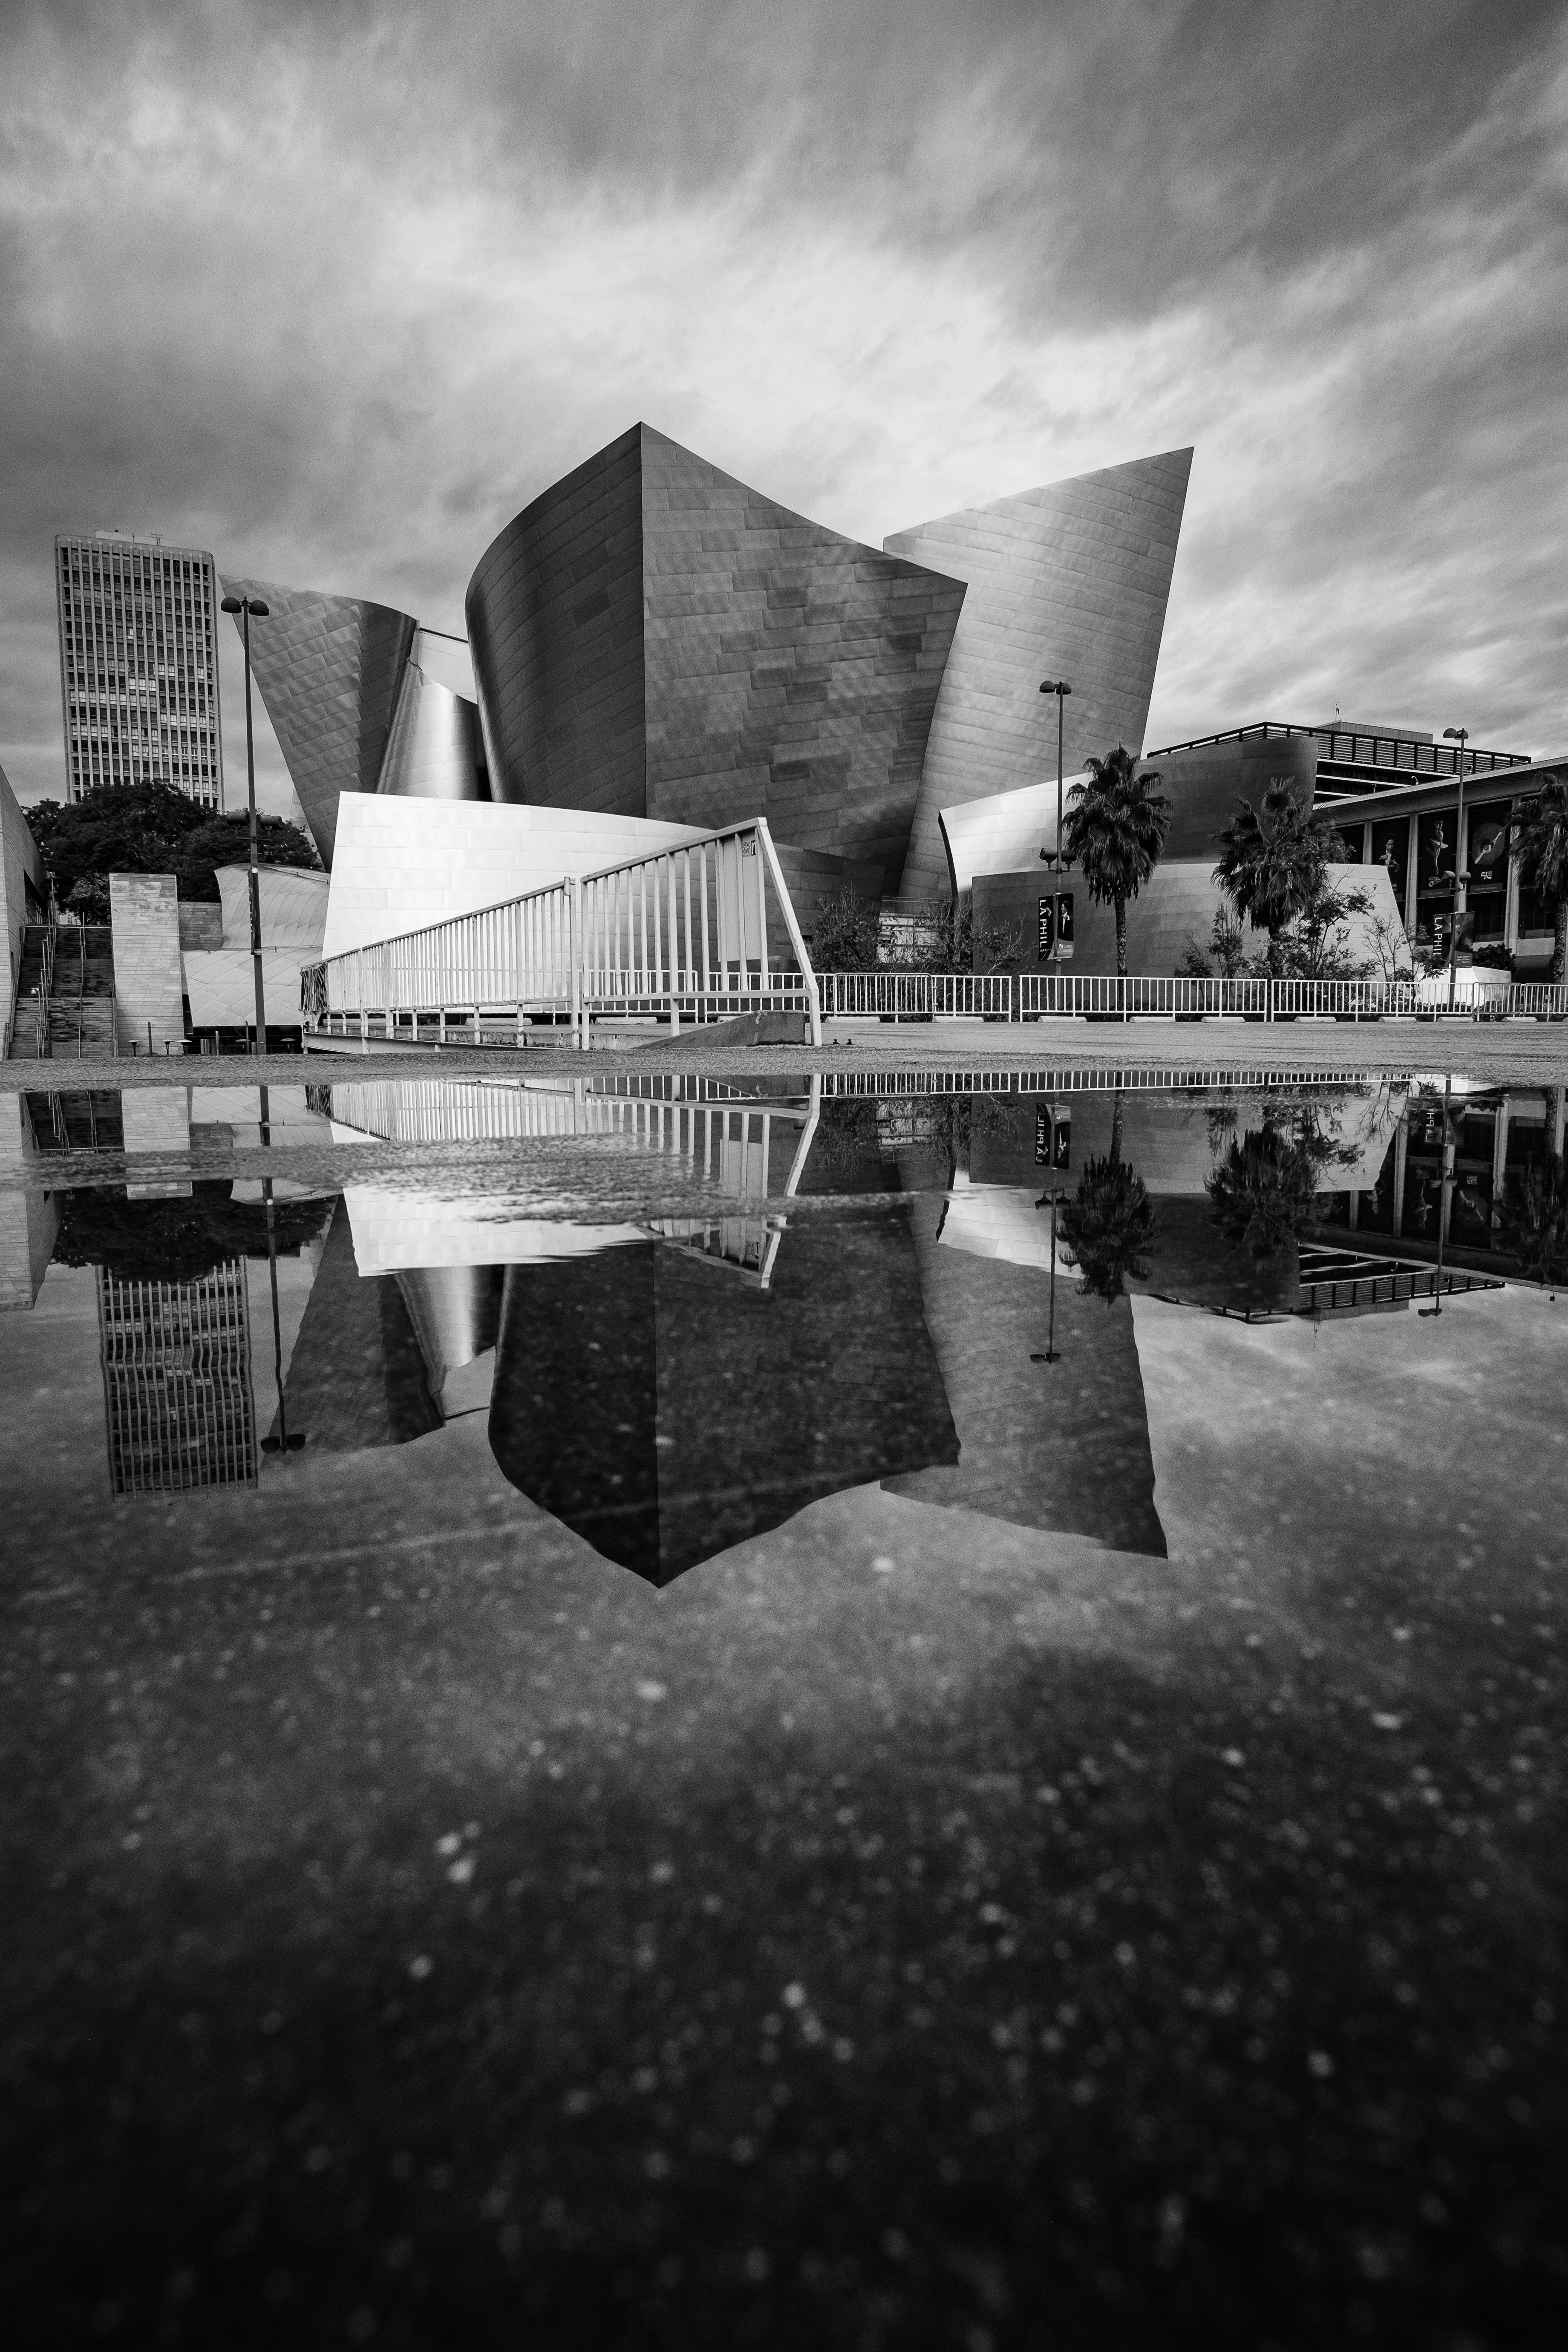
black and white, white, photography, darkness, black, monochrome, photograph, image, shape, monochrome photography, film noir